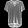
Label: T - shirt / top